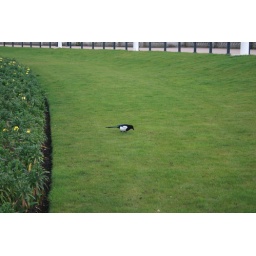
I was intrigued by these black birds with white wings